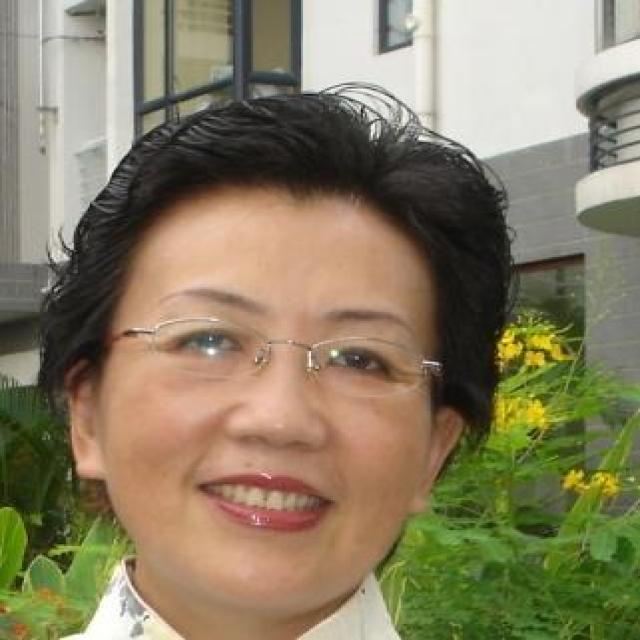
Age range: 45-64